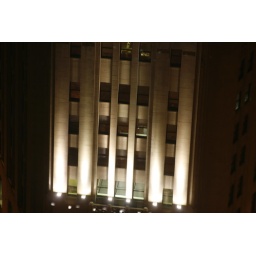
the federal building near portage and main, from the 27th floor of the commodity exchange tower